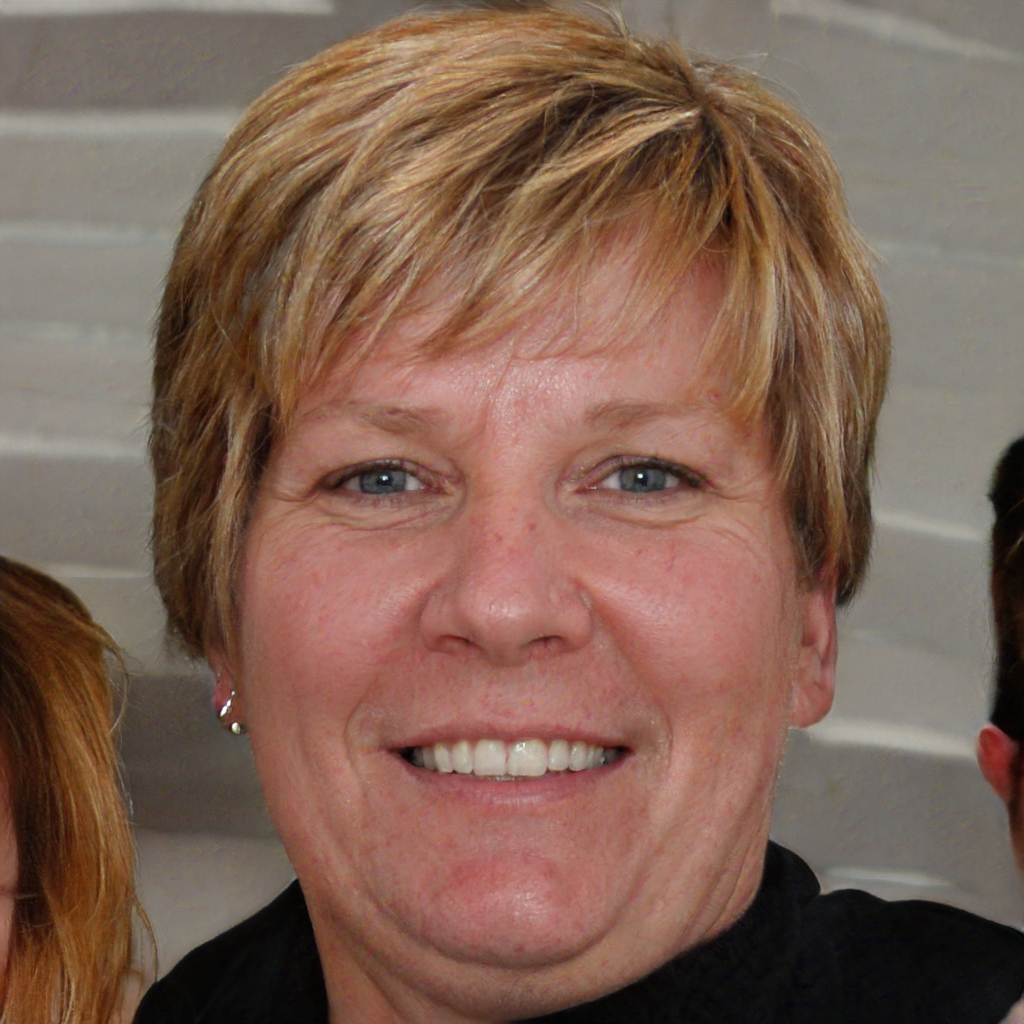
Gender: Female